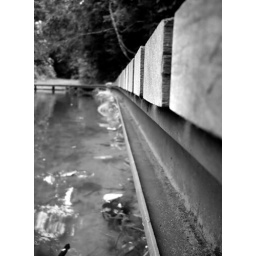
try walking in my shoes